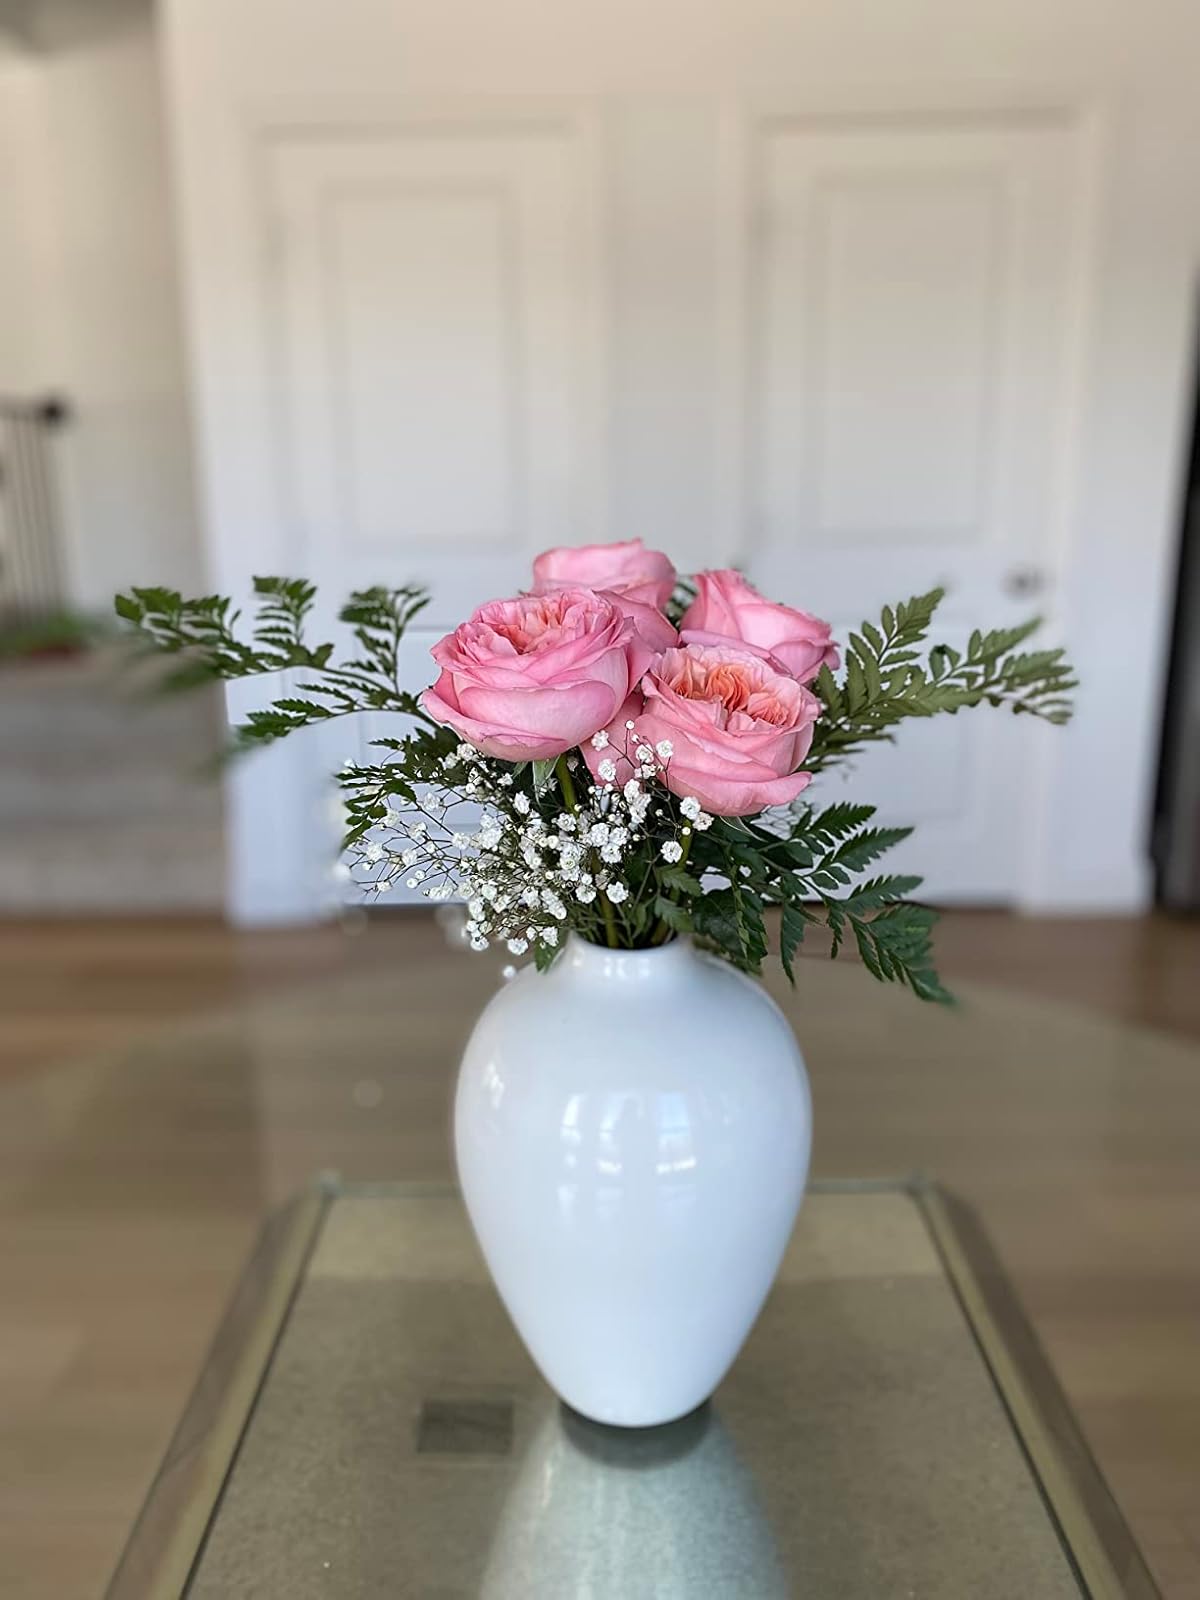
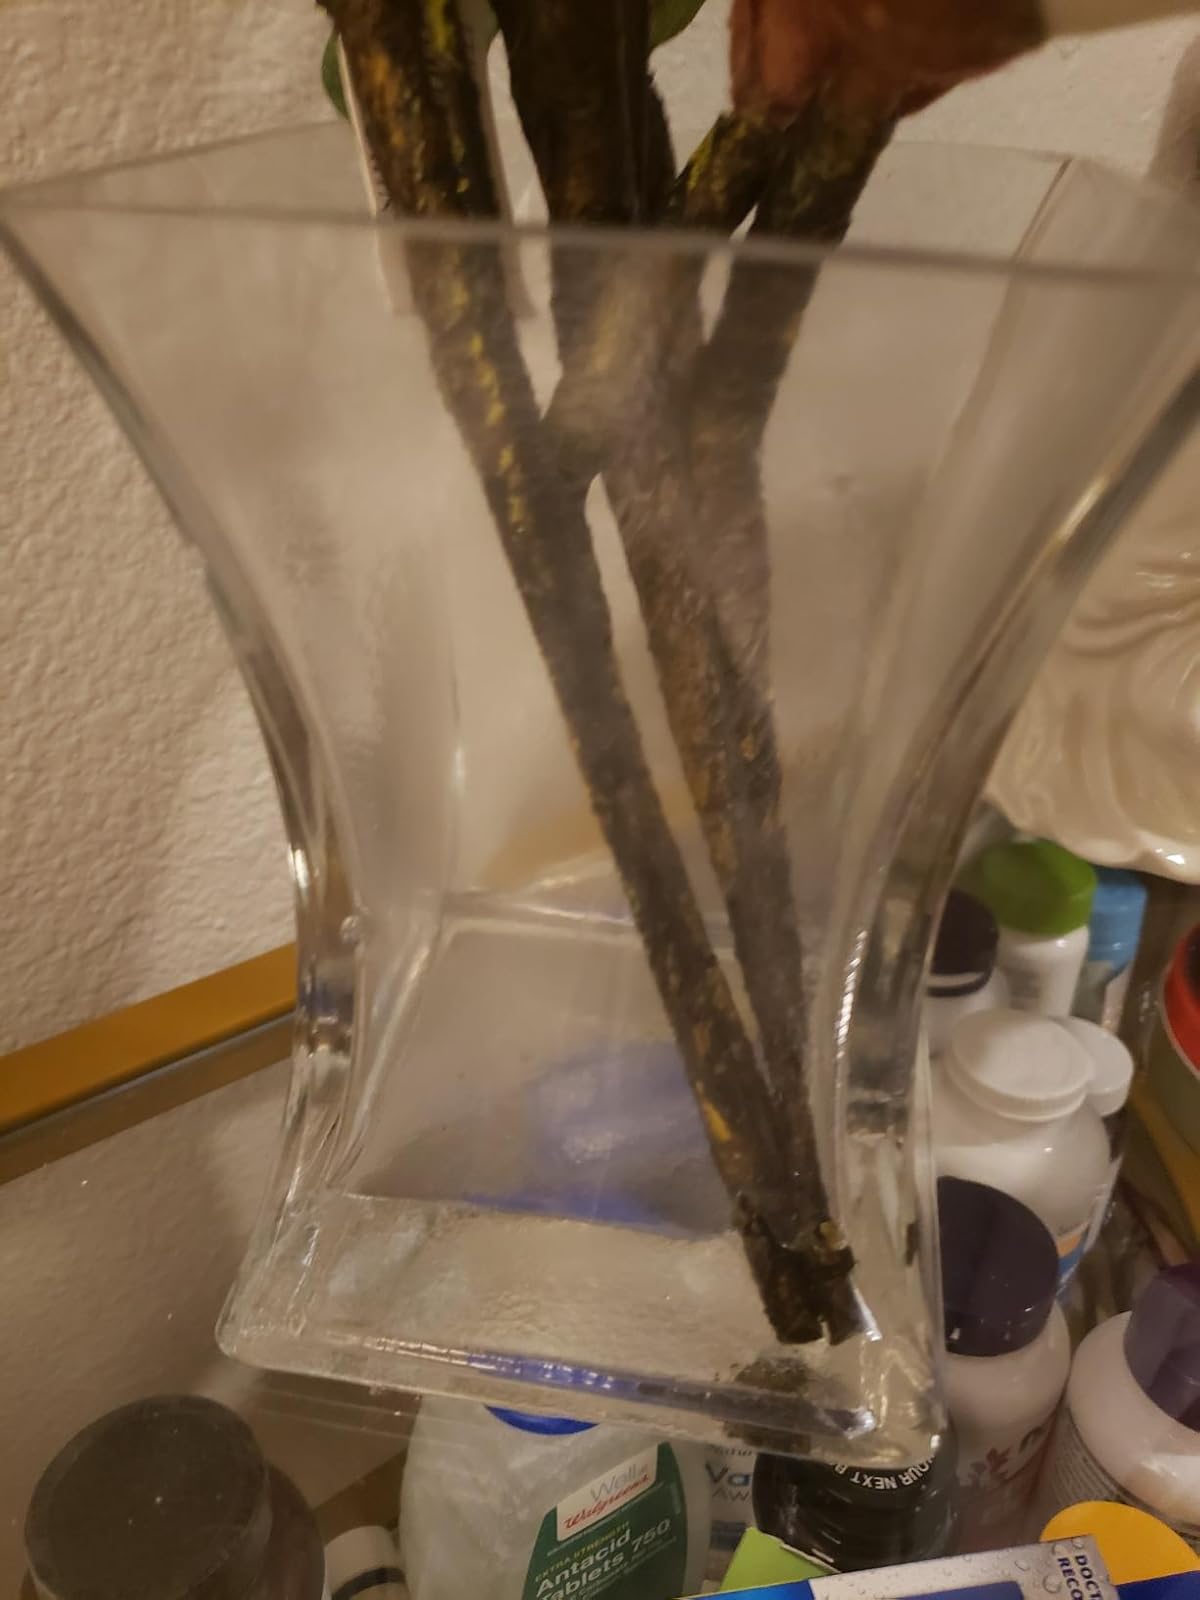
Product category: vase
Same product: no